Evelyn Sanguinetti

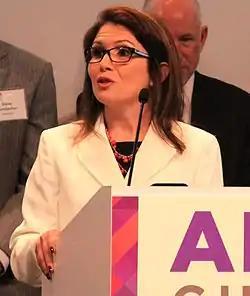
Sanguinetti in 2015

Evelyn Sanguinetti (née Pacino; born November 12, 1970) is an American politician and lawyer who served as the 47th lieutenant governor of Illinois from 2015 to 2019 under Governor Bruce Rauner. A member of the Republican Party, she previously served on the Wheaton City Council. Sanguinetti announced her candidacy for the 2020 election in Illinois's 6th congressional district, challenging first-term Democratic incumbent Sean Casten, but dropped out on October 11, 2019. As of 2025, she and Rauner are the last Republicans to have won or held statewide office in Illinois.